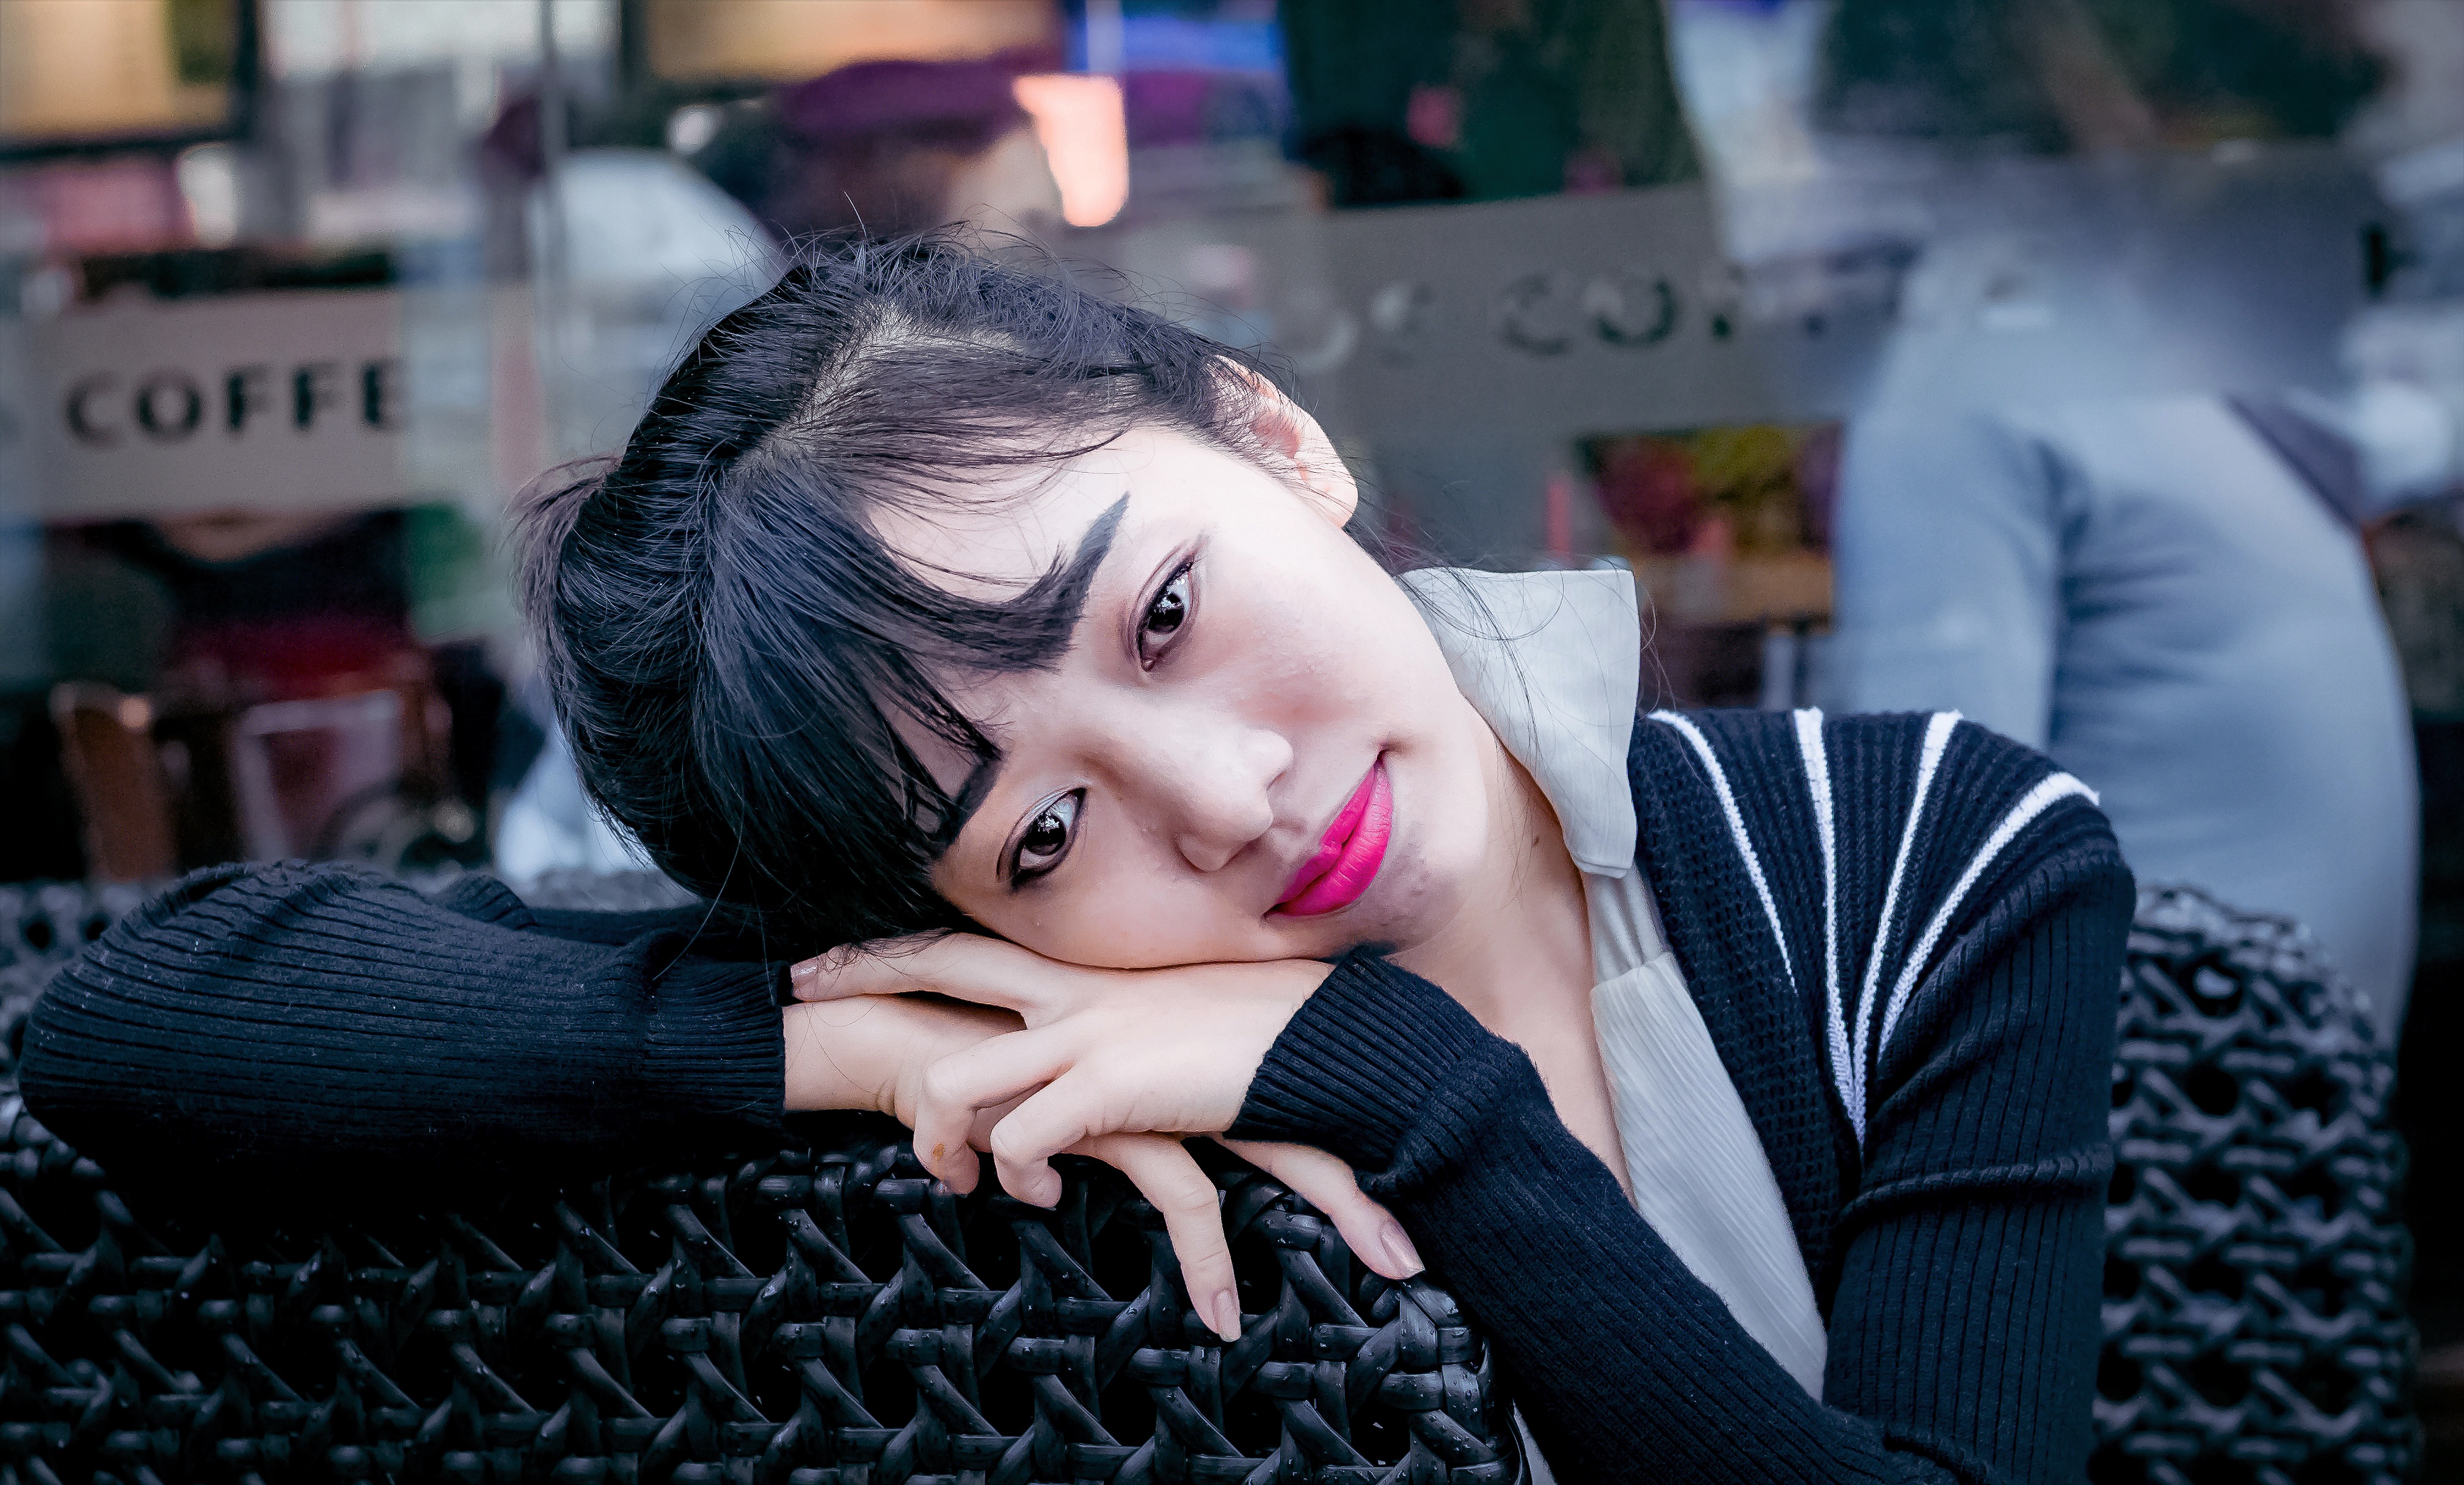
coffee shop, girl, woman, cute, model, young, fashion, clothing, lady, smile, makeup, lovely, glasses, beauty, costume, interaction, the beauty, photo shoot, pink lipstick